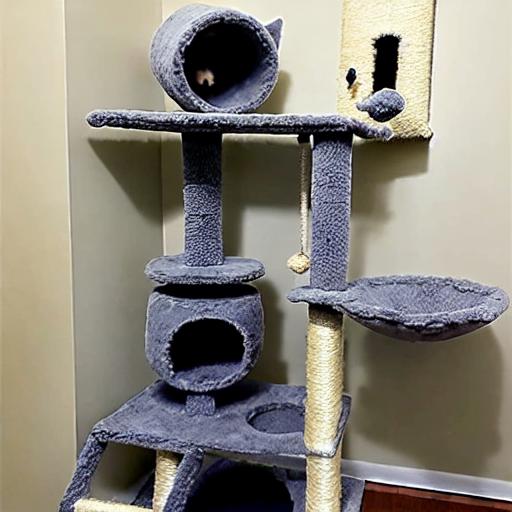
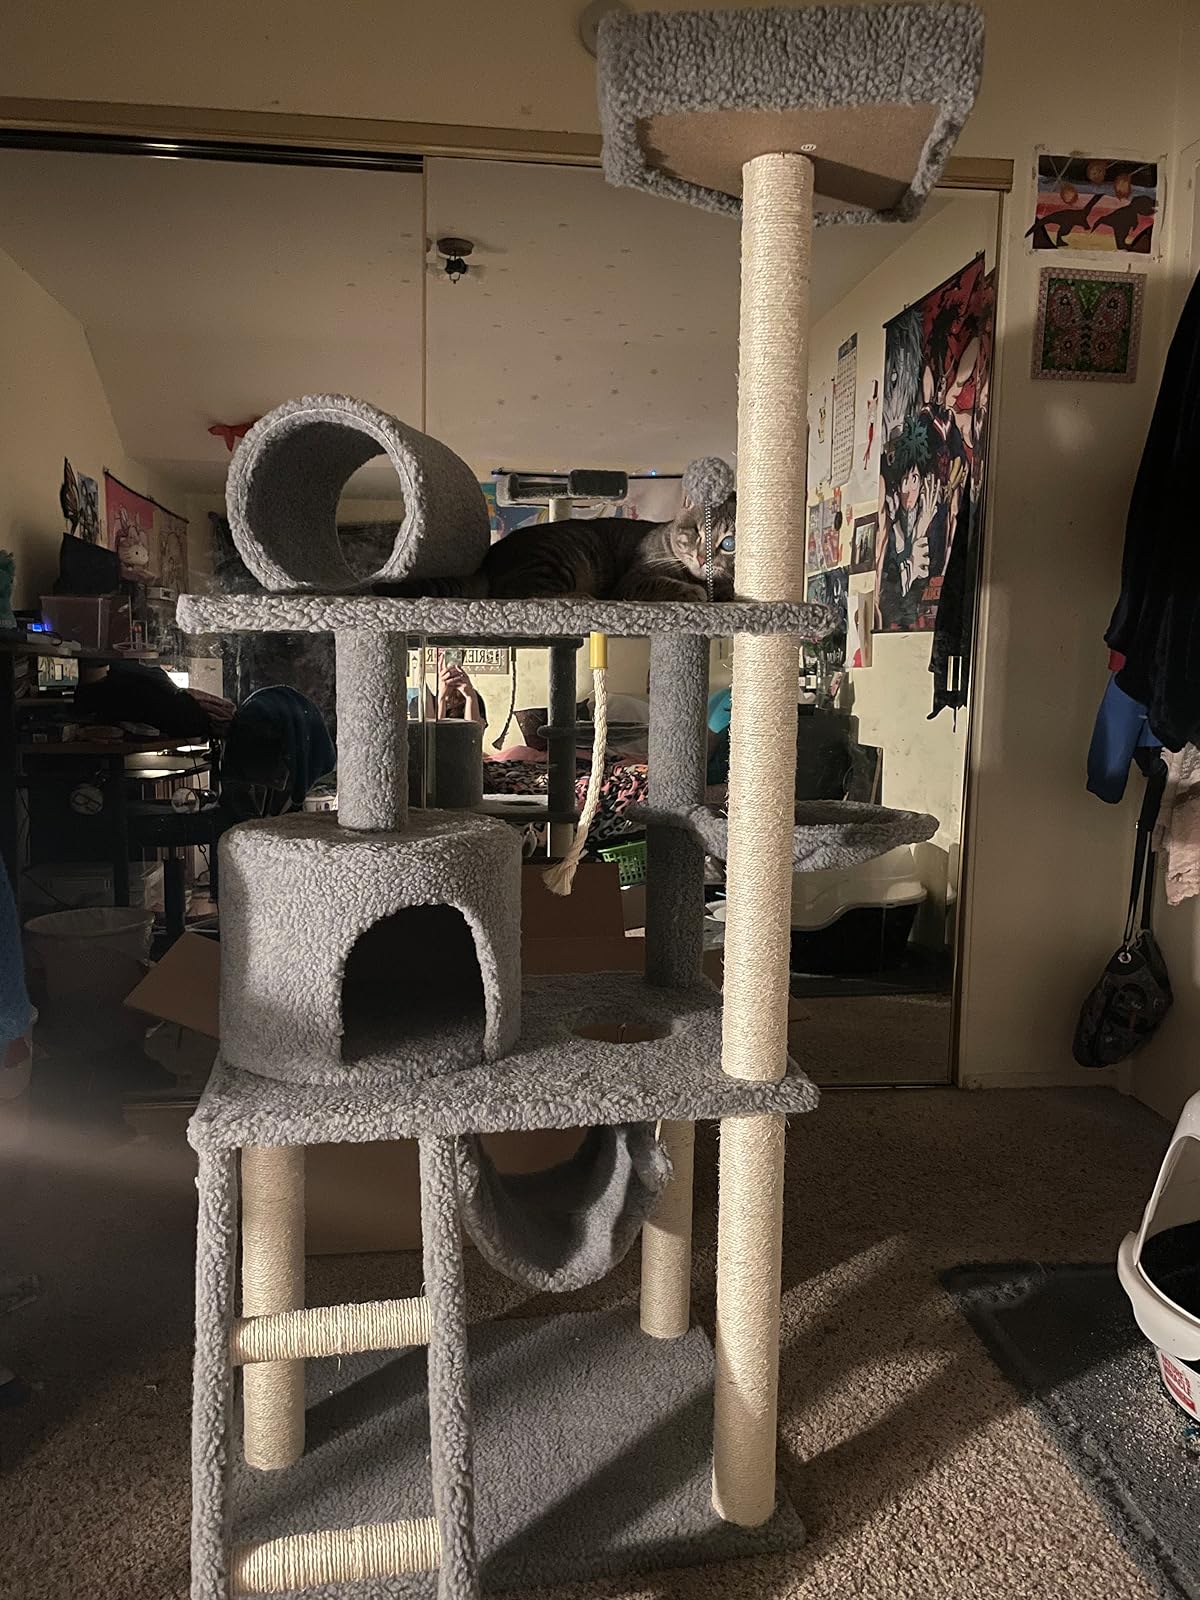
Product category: items_cat tree
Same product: no